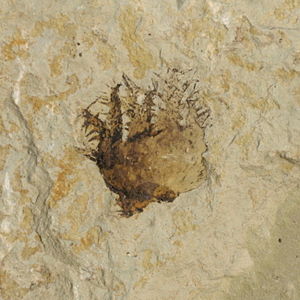
Hassel (slægt)
Nød af den fossile art Corylus johnsonii. 49 millioner år gammelt fund fra staten Washington, USA.
"Hassel er en slægt med 10-15 arter af løvfældende buske og træer med spiselige nødder. Arterne er udbredt over hele den tempererede del af den nordlige halvkugle. De har hele, afrundede blade med dobbelt savtakket bladrand. Blomstringen sker meget tidligt, dvs. før løvspring. Han- og hunblomster er adskilte, sådan at de hanlige sidder samlet i lange, frithængende rakler, mens de hunlige rakler er meget små og skjult i knopperne, hvor kun støvfangene stikker frem. Frugterne er nødder, der sidder indhyllet i en ""has"", der dækker nødden mere eller mindre.